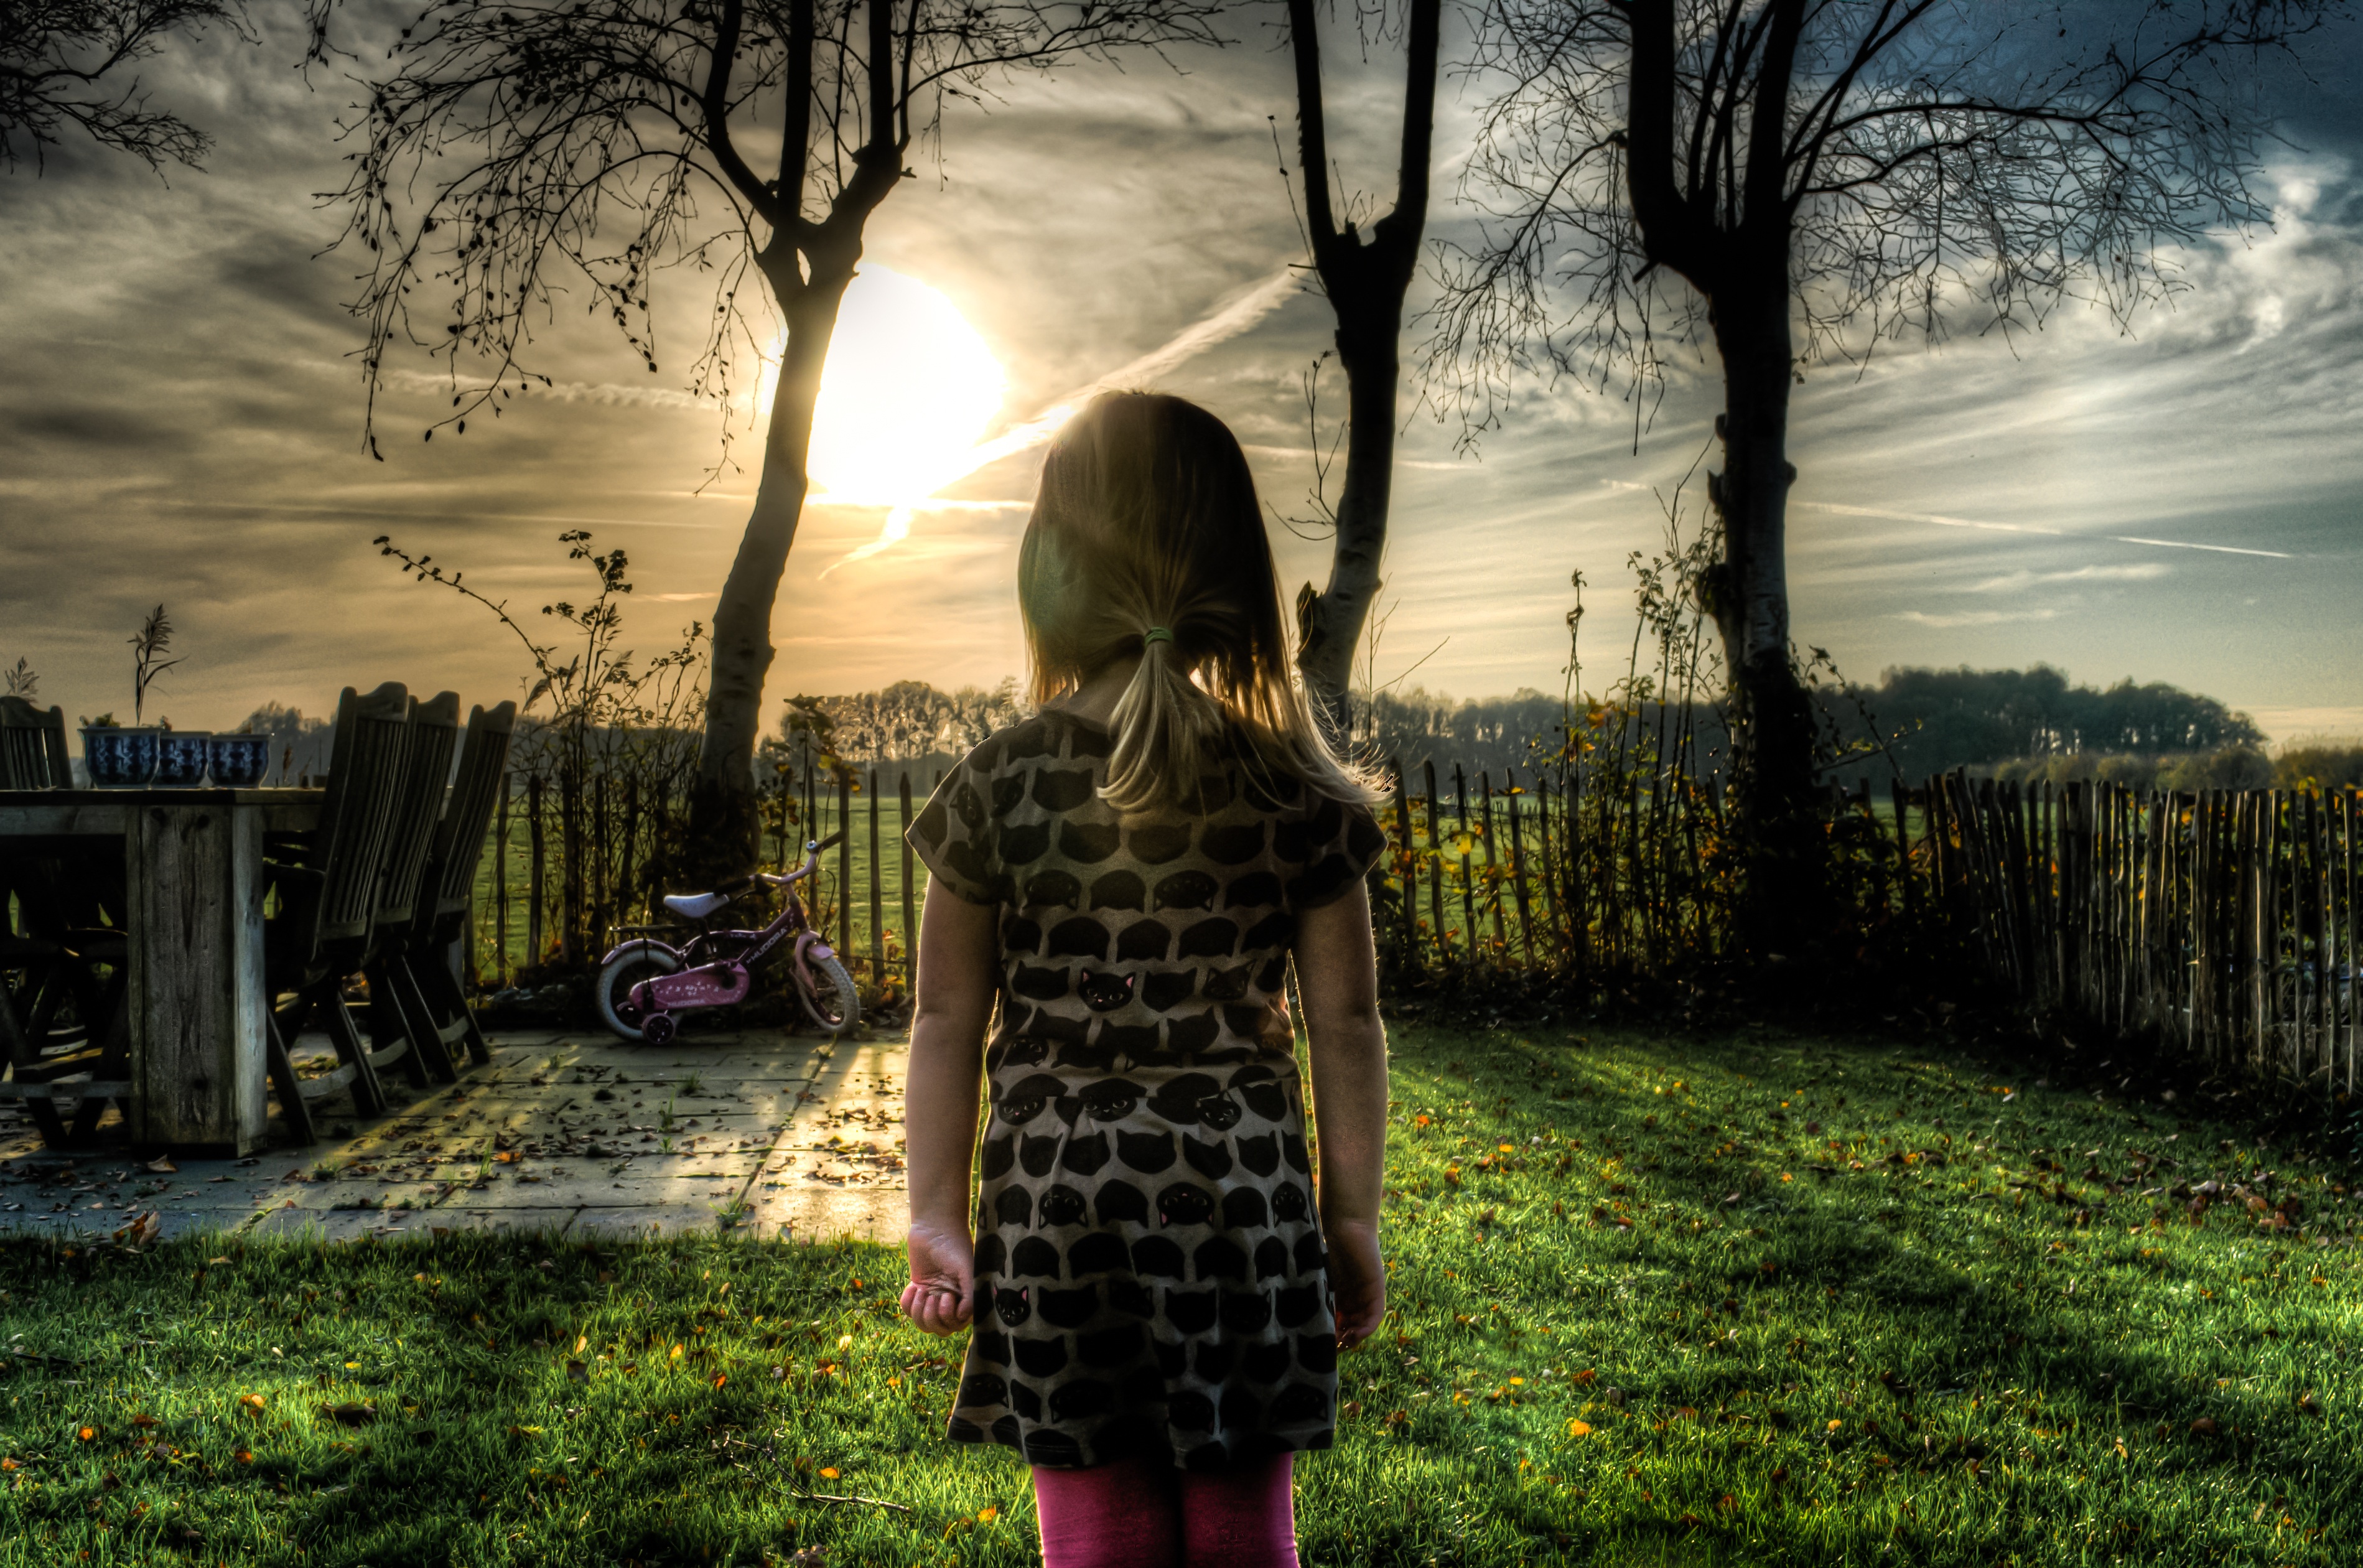
tree, forest, grass, outdoor, person, fence, people, sky, girl, sunset, sunlight, morning, kid, bicycle, bike, looking, dark, female, twilight, young, small, autumn, backyard, romantic, child, darkness, garden, childhood, preschooler, trees, hdr, clouds, innocence, little, creepy, yard, ponytail, daughter, screenshot, little girl, small child